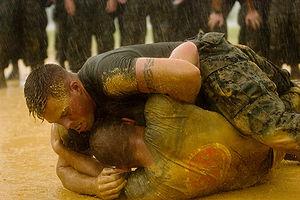
Le programme Martial Arts Marine Corps est un système de combat développé par le United States Marine Corps permettant de combiner des techniques de close combat traditionnelles et nouvelles en les combinant avec une formation morale pour constituer un éthos du guerrier. Le programme, qui a débuté en 2001, permet de former les Marines au combat à mains nues, aux armes blanches, aux armes de circonstance et aux techniques avec baïonnette. Il met également l'accent sur le développement mental et le caractère, y compris l'utilisation responsable de la force, le leadership et le travail d'équipe.